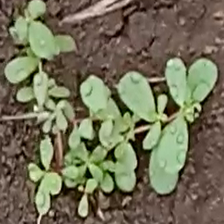
Weed species: Graceful_Sandmart_(Euphorbia hypericifolia)